LMS Stanier Class 8F

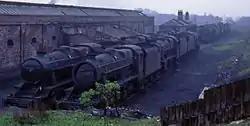
End of the line: withdrawn 8Fs in spring 1968 at Newton Heath, Manchester awaiting scrapping

The 8Fs were successful and durable locomotives in BR service, with all 666 locomotives surviving until 1960 and routine withdrawals not beginning until 1964. The first to go in 1960 was 48616, followed two years later by 48009. 48773–48775 (the former Longmoor Military Railway locomotives which were the only 8Fs on the Scottish Region) were also withdrawn in 1962, but these were reinstated into London Midland Region stock in 1963. The remaining 664 were withdrawn between 1964 and 1968, with 150 surviving to the last year of steam on BR.